List of colleges and universities in Georgia (U.S. state)

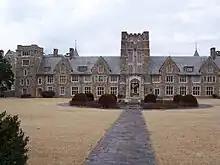
Mary Hall at Berry College

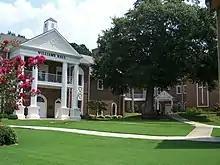
Williams Hall at Luther Rice College & Seminary

For-profit institutions are those that are operated by private, profit-seeking businesses.